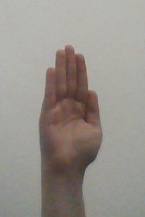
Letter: seen